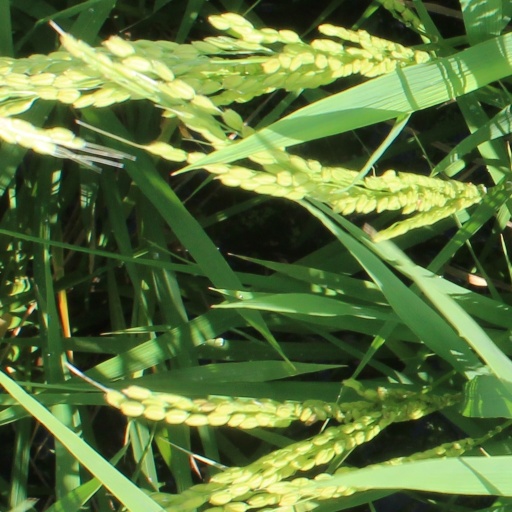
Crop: rice